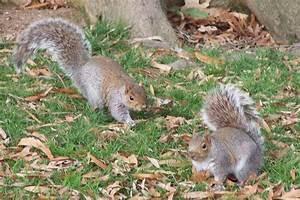
squirrel